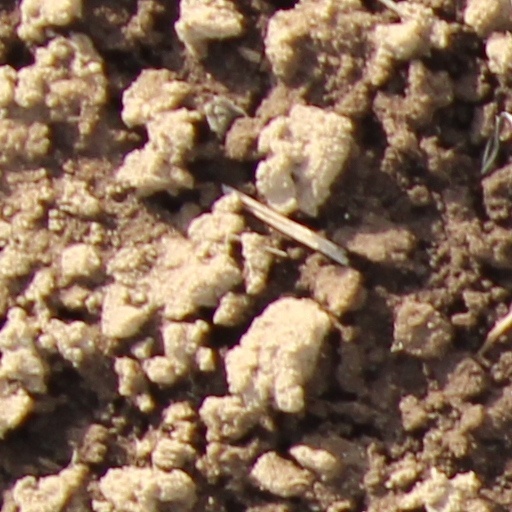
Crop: wheat